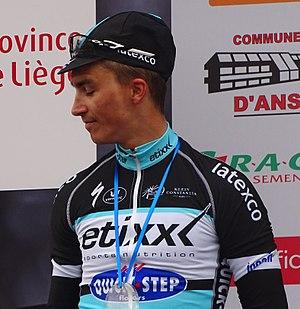
Reportage réalisé le dimanche 26 avril à l'occasion de l'arrivée de Liège-Bastogne-Liège 2015 à Ans, Belgique.
La 79ᵉ édition de la Flèche wallonne a eu lieu le 22 avril 2015. C'est la douzième épreuve de l'UCI World Tour 2015.